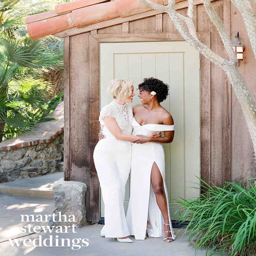
exclusive : see actor and magazine - the newlyweds were all smiles while stealing a few minutes together before entering the reception .